Construction of the Second Avenue Subway

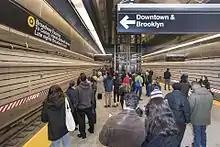
Opening day at 86th Street

The MTA opened a Second Avenue Subway Community Information Center for Phase 1 on July 25, 2013. It was located at 1628 Second Avenue between 84th and 85th Streets, near the line's 86th Street station. In the three years that followed, the center was visited over 20,000 times.